Wen Tianxiang

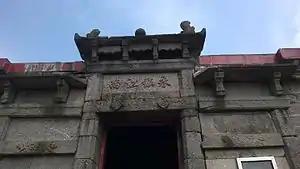
Dawushan Temple in Xingguo, Jiangxi, which is dedicated to Wen Tianxiang. Here the inscription on "Paifang" is written by Wen, saying “Pacifying "Jiangnan" Forever”

Wen Tianxiang's hometown in Ji'an, Jiangxi honors the famous national hero with a mausoleum. Exhibitions of paintings, calligraphy, and even army uniforms supposedly left by Wen are displayed in the Wen Family Ancestral Temple in Futian. The Wen Tianxiang Mausoleum is located in Wohushan.